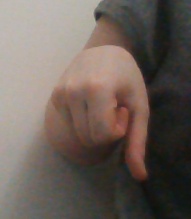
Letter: waw